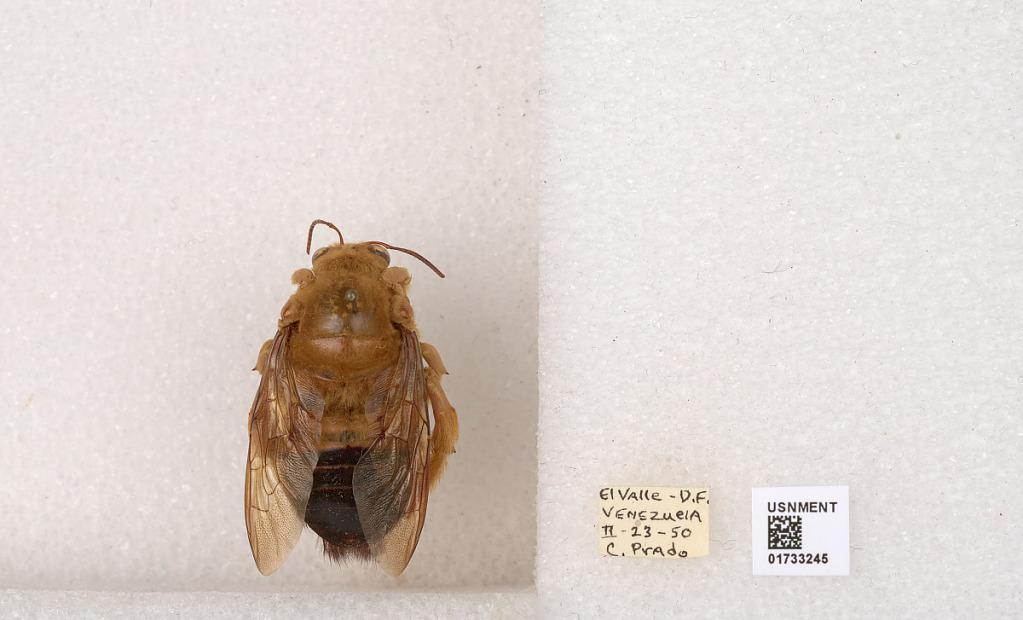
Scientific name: Xylocopa (Neoxylocopa) frontalis (Olivier)
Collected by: C. Prado
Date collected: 1950-2-23
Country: Venezuela
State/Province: Federal
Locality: El Valle